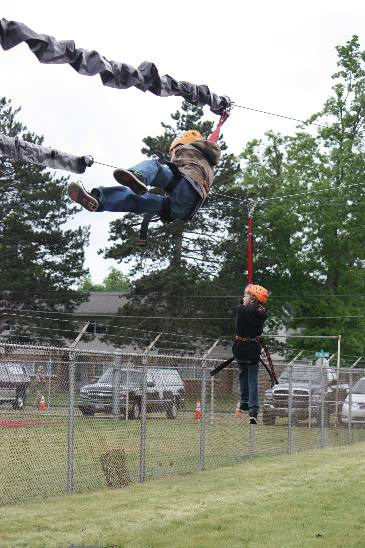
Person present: No